Answer in natural language. Which point is closer to the camera taking this photo, point B  or point C? Choose between the following options: C or B
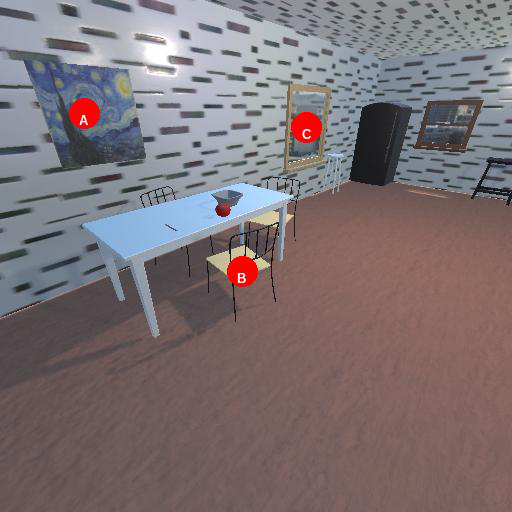
<answer>B</answer>